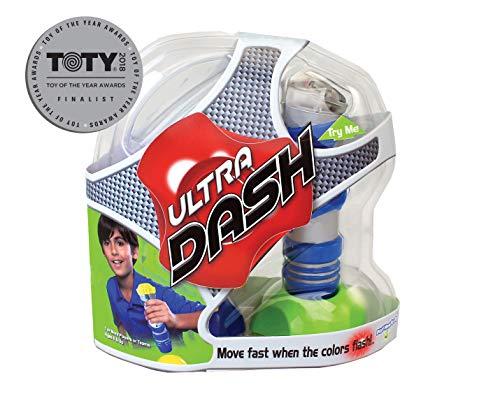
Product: Ultra Dash
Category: Toys & Games | Games & Accessories
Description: Move fast when the colors flash.
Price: $17.50
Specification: ASIN:B06XX79W45|ShippingWeight:12ounces(Viewshippingratesandpolicies)|DomesticShipping:ItemcanbeshippedwithinU.S.|InternationalShipping:ThisitemcanbeshippedtoselectcountriesoutsideoftheU.S.LearnMore|DateFirstAvailable:March29,2017